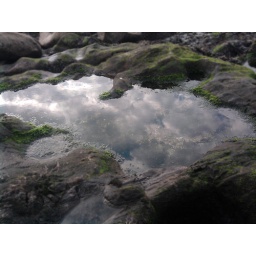
sky in the water